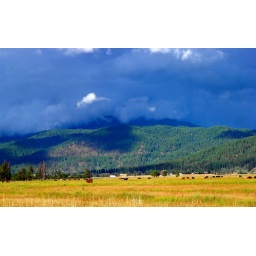
Summer storm clouds over the Payette mountains along Long Valley near McCall, Idaho